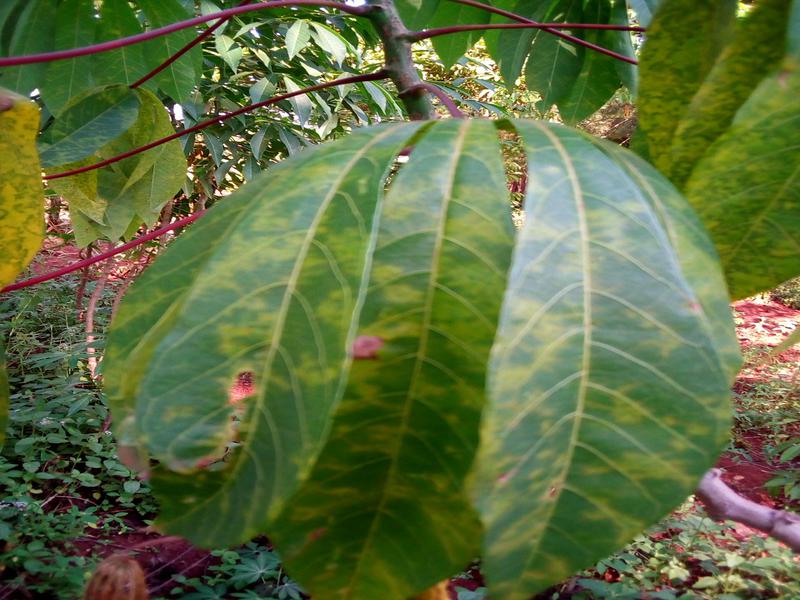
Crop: cassava
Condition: brown_streak_disease